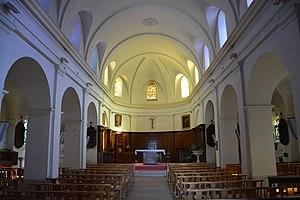
l'intérieur de l'église Ste anne à Porquerolles
L’église Sainte-Anne de Porquerolles est un édifice religieux catholique français, situé dans le département du Var, dans l'île de Porquerolles.